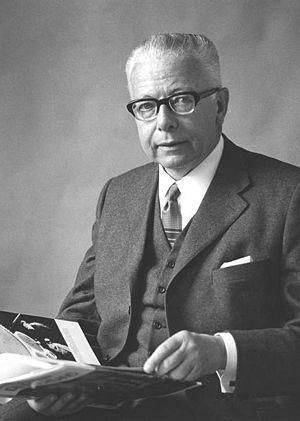
Les Jeux olympiques sont un événement sportif international majeur, regroupant les sports d'été et les sports d'hiver, auxquels des milliers d’athlètes du monde entier participent.